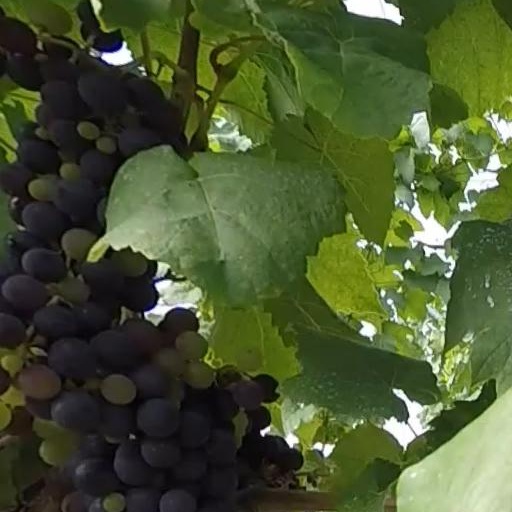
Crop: grape